Ettumanoor

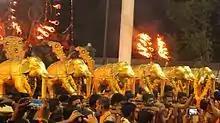
Ezhara Ponnana festival

The famous Ettumanoor Mahadevar Temple hosts the arattu festival celebrated on a grand scale on the Thiruvathira day in February–March every year. Lot of people come to this temple on the 8th and 10th day of the festival when seven and half elephants (in Malayalam: ezharaponnaana) made of gold (nearly 13 kg) will be held in public view. This statue was donated to the temple by a travancore maharaja. The temple, the wealthiest Devaswom in Kerala, has many valuable possessions.